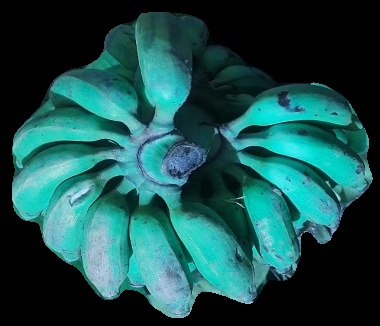
Variety: elakki-bale
Grade: grade3